International Trumpet Guild

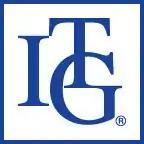
ITG Small Logo

The International Trumpet Guild (ITG) is an international organization of trumpet players. Members include professional and amateur performers, teachers, students, manufacturers, publishers, and others interested in the trumpet. ITG is a nonprofit, tax-exempt organization supported by the dues of individual members.